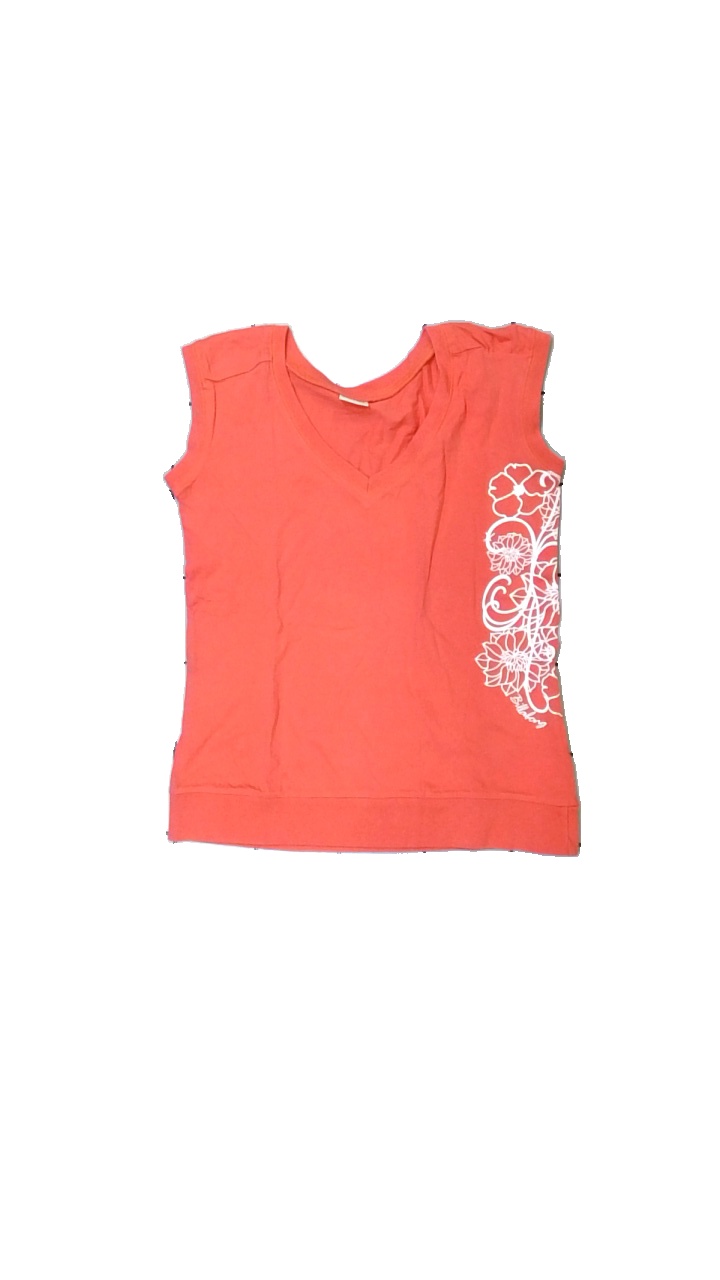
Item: Tank Top (Ladies)
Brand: Billabong
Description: rosa linne med blommor på, urtvättad
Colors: Pink, White
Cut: Regular
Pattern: Floral print
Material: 100% cotton
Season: All
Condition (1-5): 2
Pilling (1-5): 2
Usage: Export
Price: <50